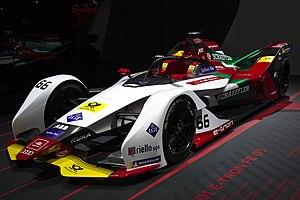
La Spark SRT 05E est une voiture électrique de compétition de type monoplace, créée pour participer au championnat de Formule E FIA. Seule voiture homologuée pour courir dans la catégorie Formule E, elle est utilisée à partir de la cinquième saison de la discipline.